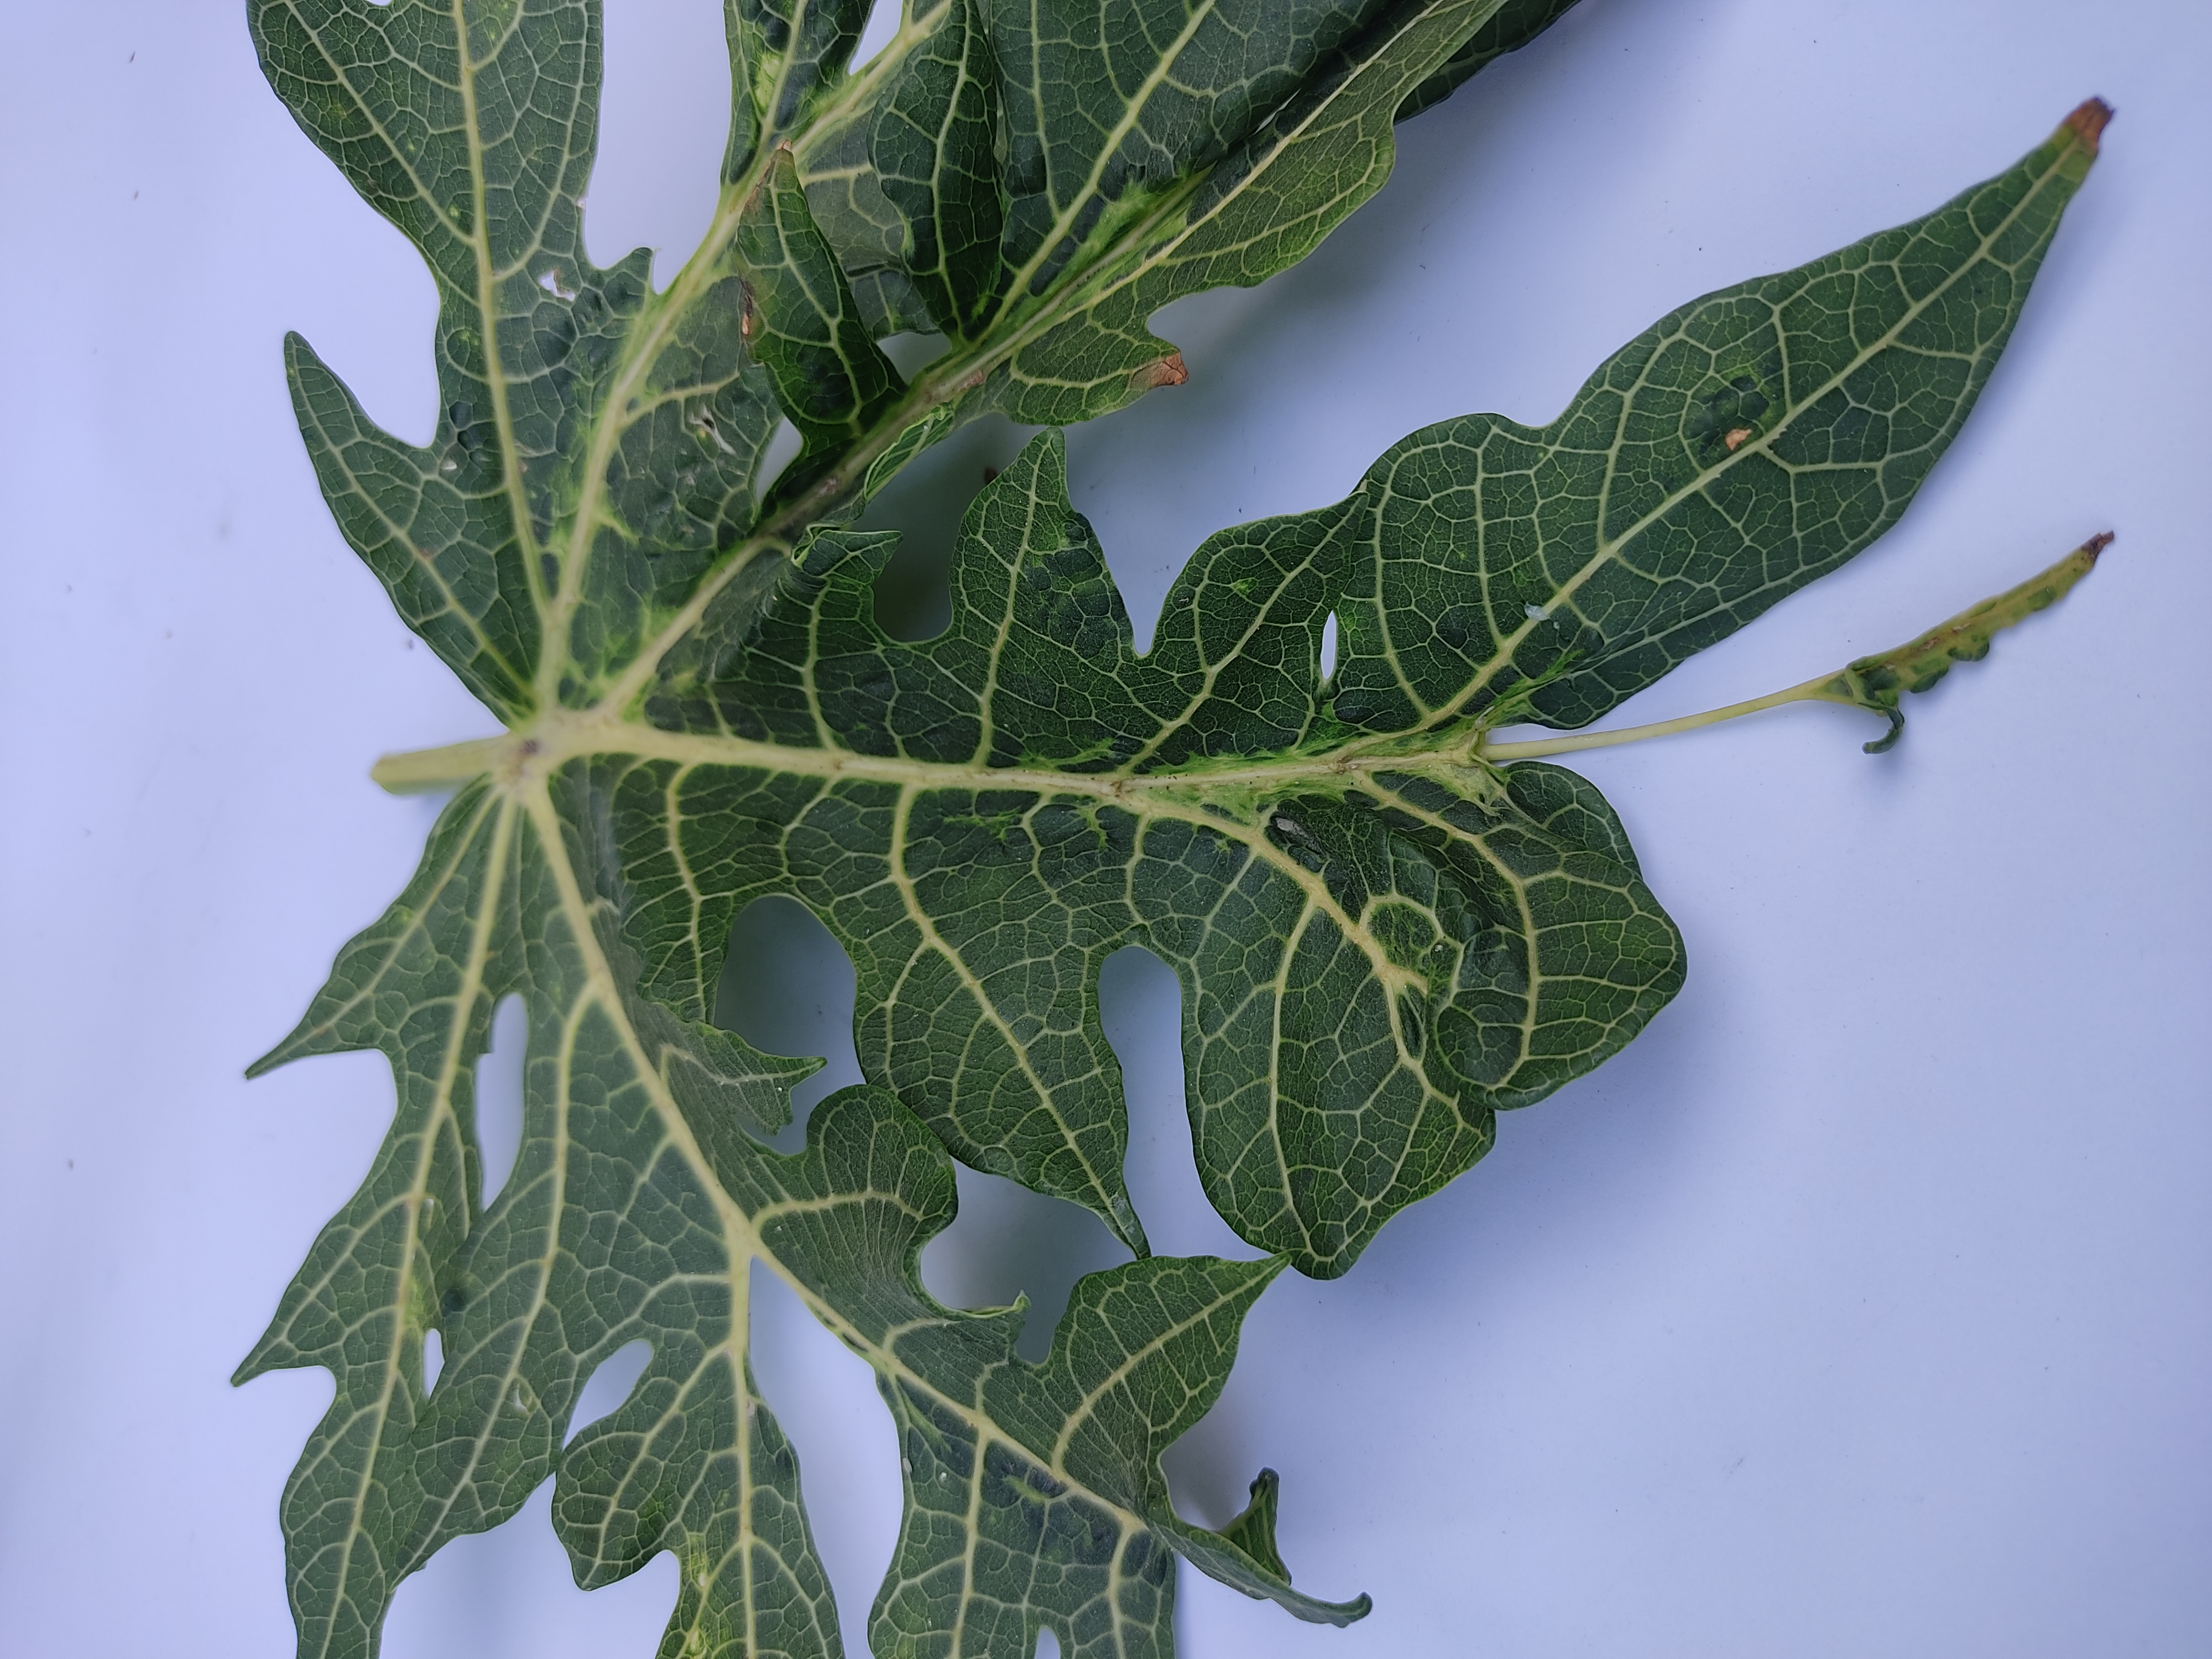
Label: Leaf Curl